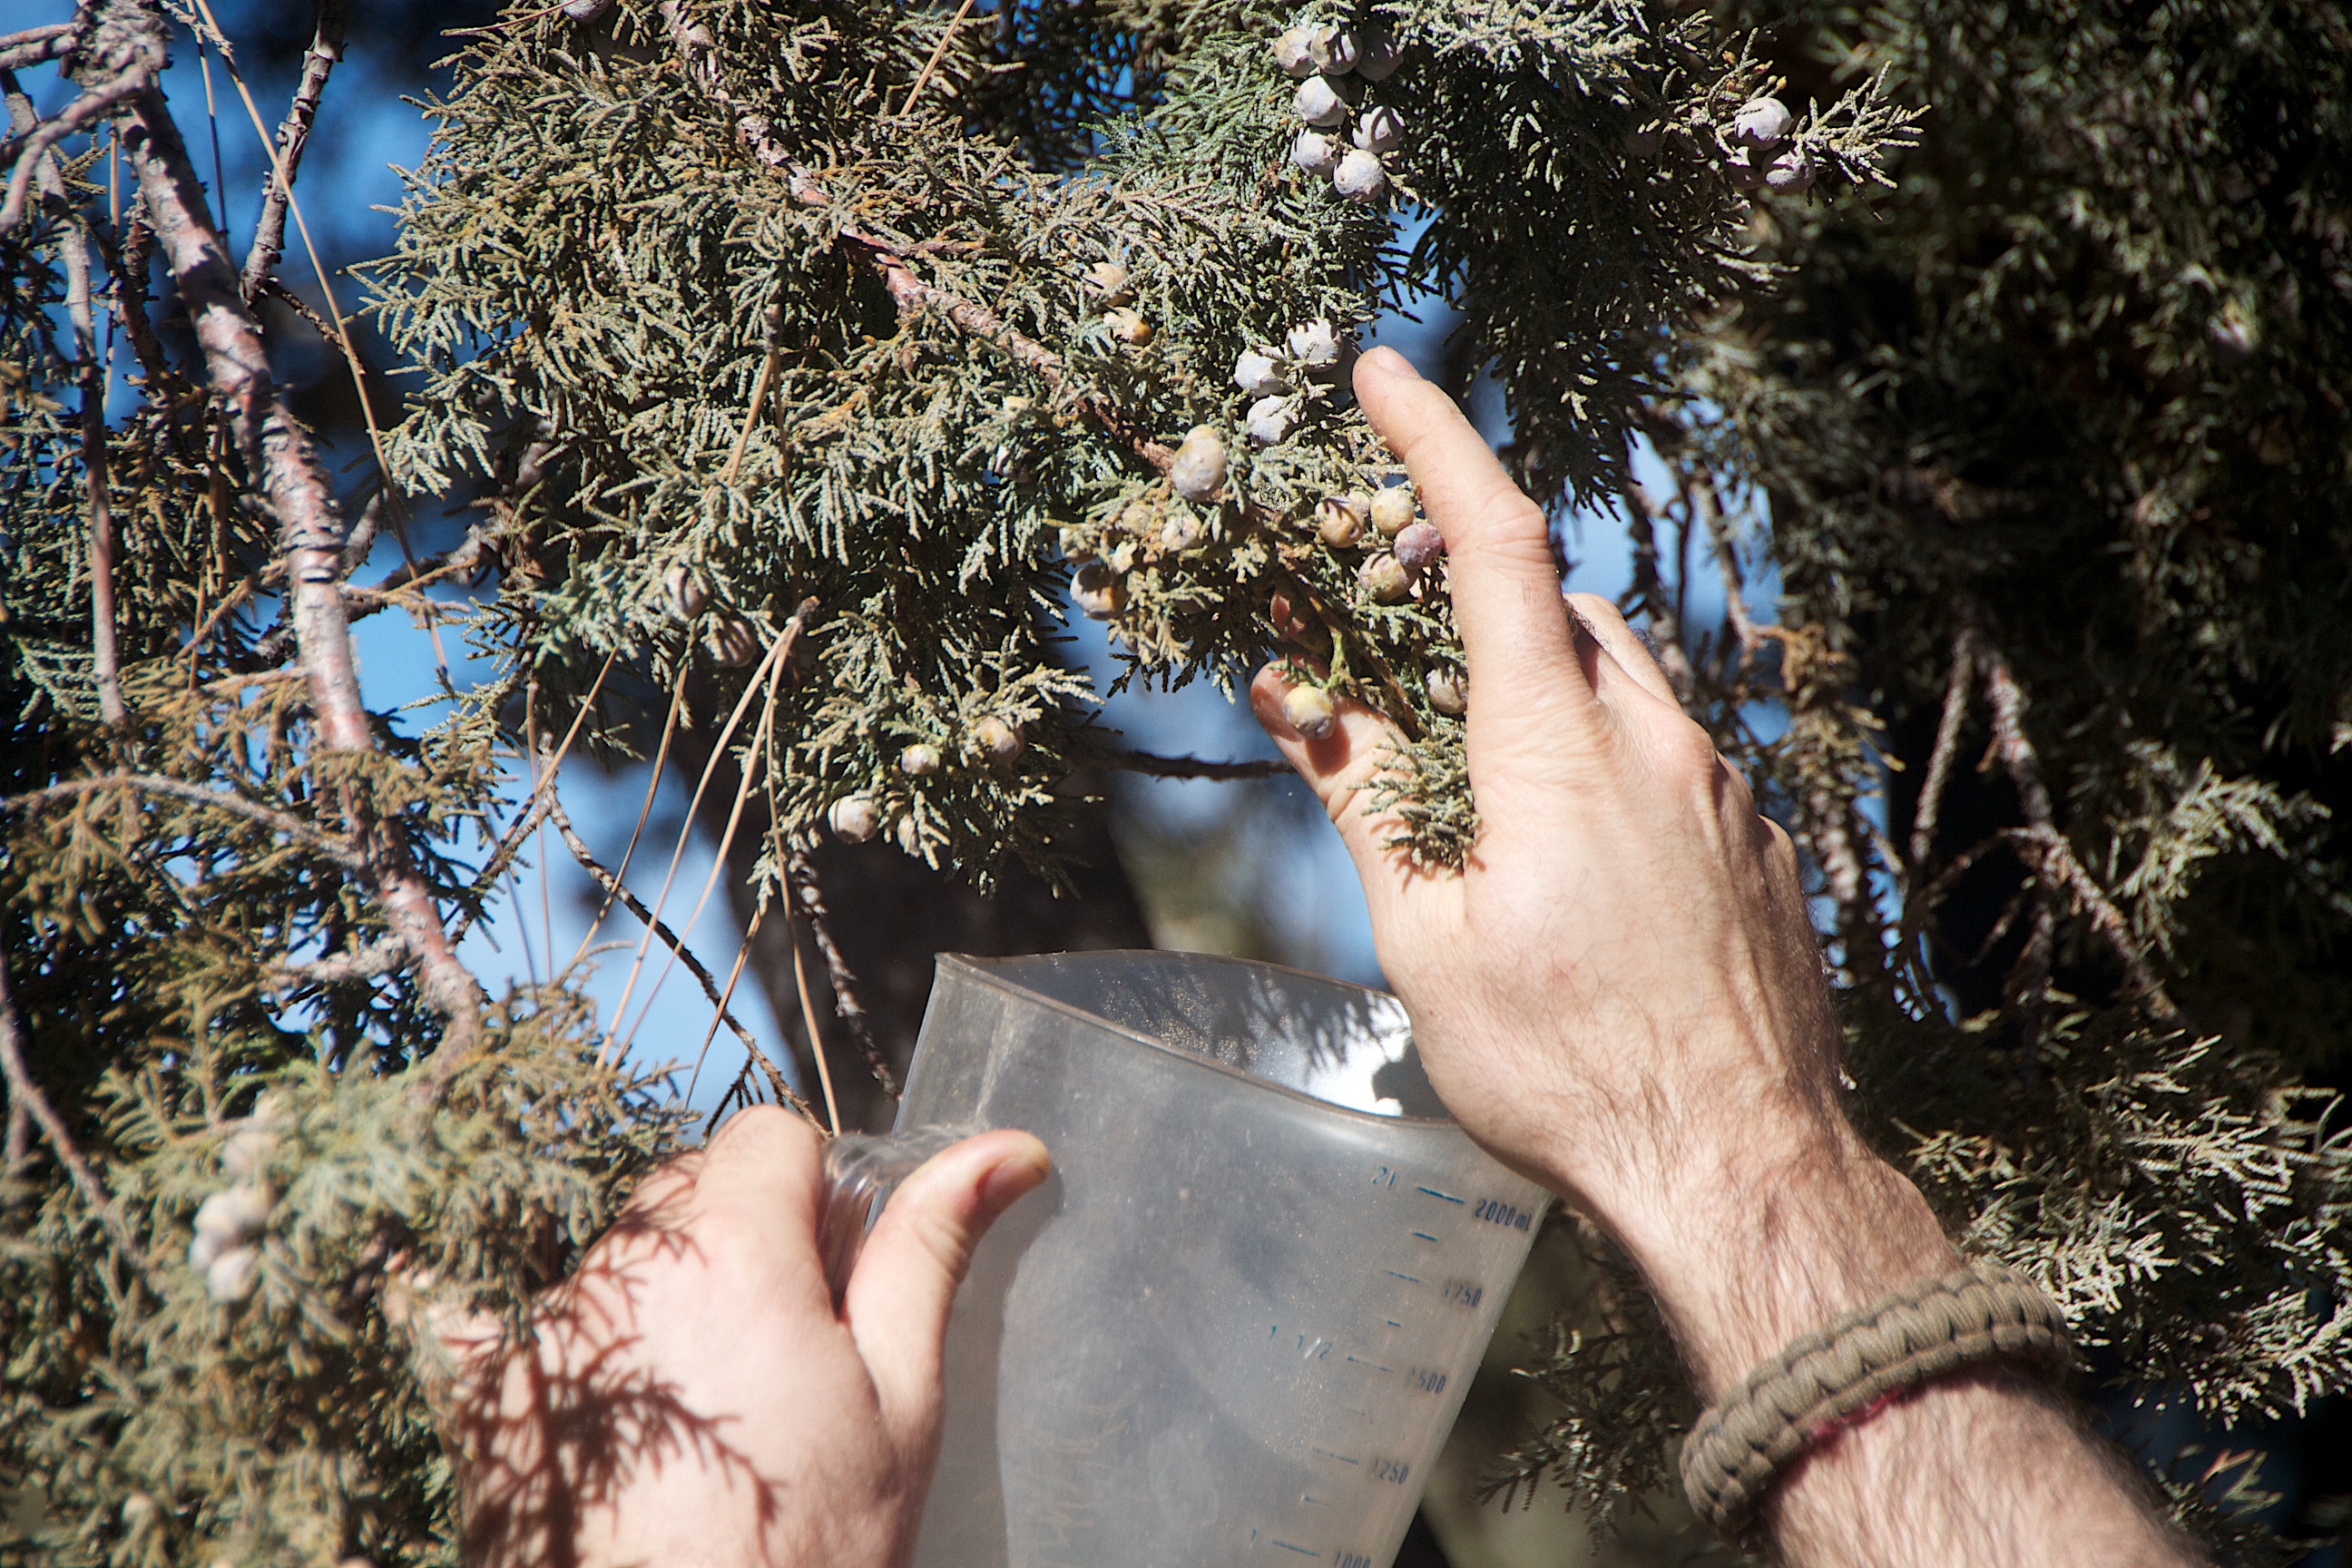
tree, nature, forest, branch, plant, leaf, flower, spring, autumn, soil, botany, garden, flora, season, beer, thatbrewery, beardbrew, woody plant